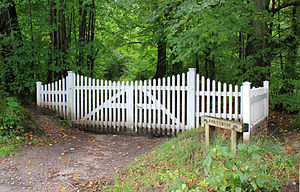
Christinero / Galleri
Lysthus eller en pavillon i Christinero, der er et romantisk haveanlæg, der blev anlagt sidst i 1700-tallet af kammerherreinde Christina Friederica von Holsteiner nær Christiansfeld, Danmark.
Christinero, eller Christines ro, der ligger 1,2 km sydvest for Christiansfeld, var oprindeligt et ca. 2,5 hektar stort romantisk haveanlæg anlagt sidst i 1700-tallet af kammerherreinde Christina Friederica von Holstein. Anlægget er dog vokset til og fremstår i dag som løvskov.